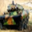
Label: tank